Tanya Berezin

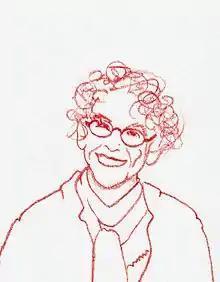

Tanya Berezin (March 25, 1941 – November 29, 2023) was an American actress, co-founder and an artistic director of Circle Repertory Company in New York City, and educator. She performed on Broadway and Off-Broadway, and also appeared in a number of films and television series.